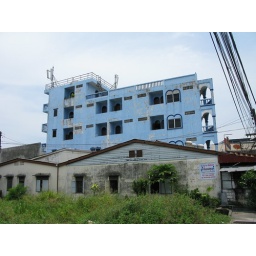
Slighly shabby blue building in Phuket Town